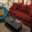
Label: couch